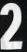
Number: 2